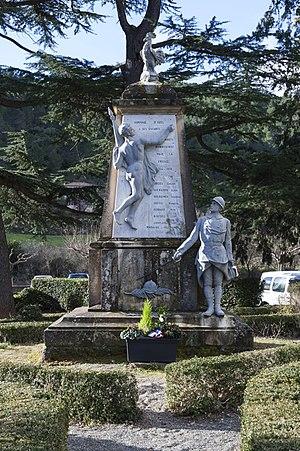
Monument aux morts - Archives départementales de l’Hérault - FRAD034-2637W-Agel-00001
Agel est une commune française située dans le département de l'Hérault en région Occitanie.